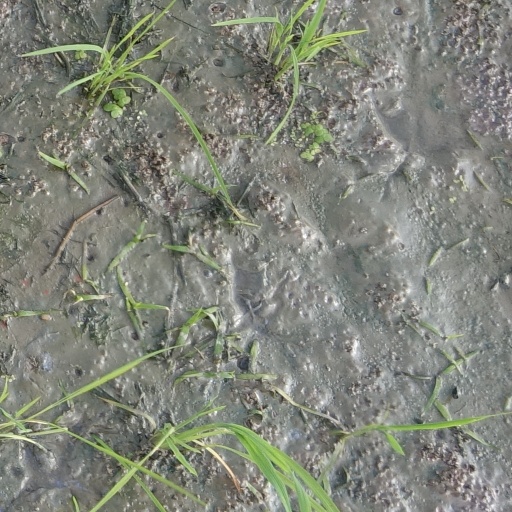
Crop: rice